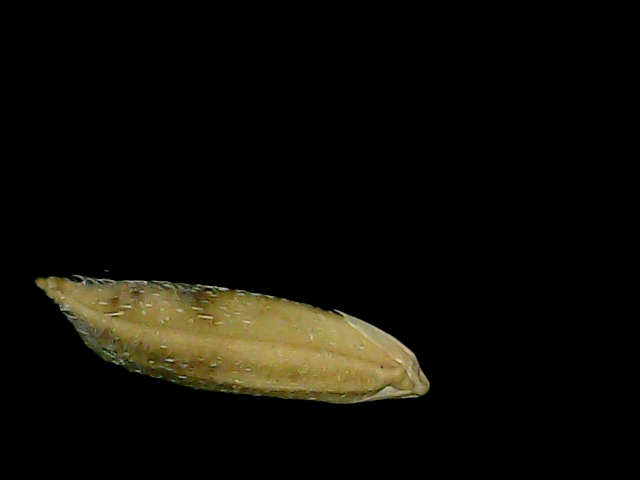
Rice variety: Bd49